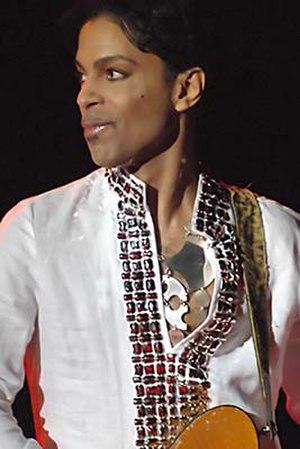
Un mononyme est un nom unique identifiant généralement une personne, comme Voltaire ou Colette. Il peut s'agir soit d'un pseudonyme comme c'est le cas pour Voltaire, soit d'un nom de convenance, comme c'est le cas pour Colette, soit du vrai prénom utilisé seul, par exemple pour le chanteur Renaud.